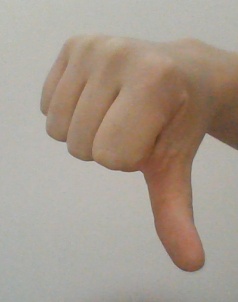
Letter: waw